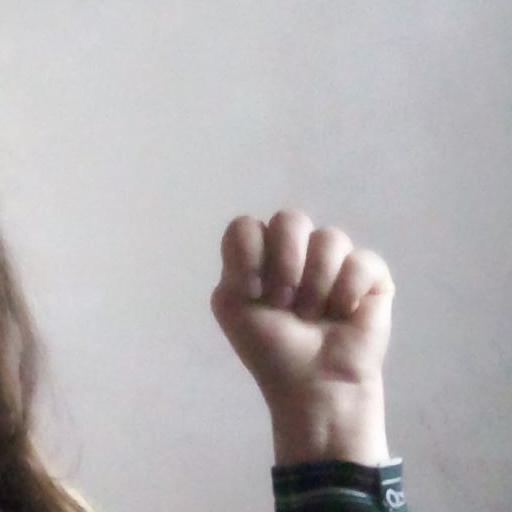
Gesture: fist